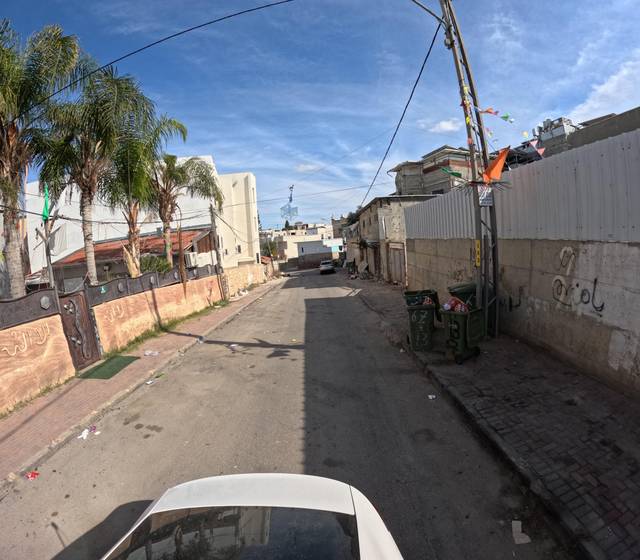
Region: Israel
Coordinates: 31.392, 34.746